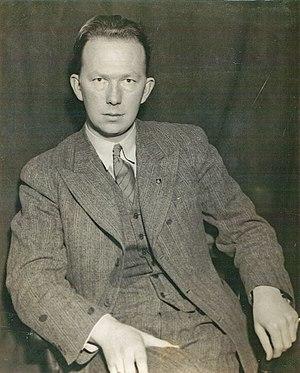
Nils Johan Rud, né à Ringsaker le 24 juillet 1908 et mort à Asker le 7 juin 1993, est un journaliste, éditeur, romancier et nouvelliste norvégien, aussi connu pour être l'auteur d'ouvrages de littérature d'enfance et de jeunesse.